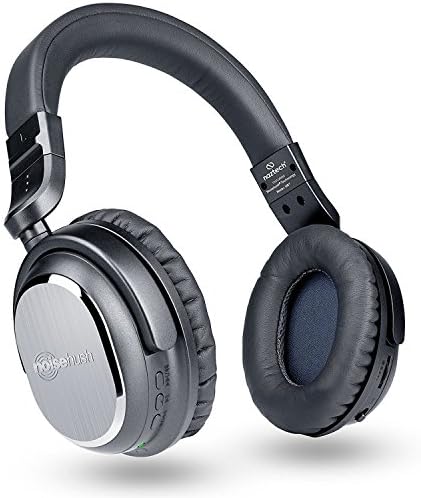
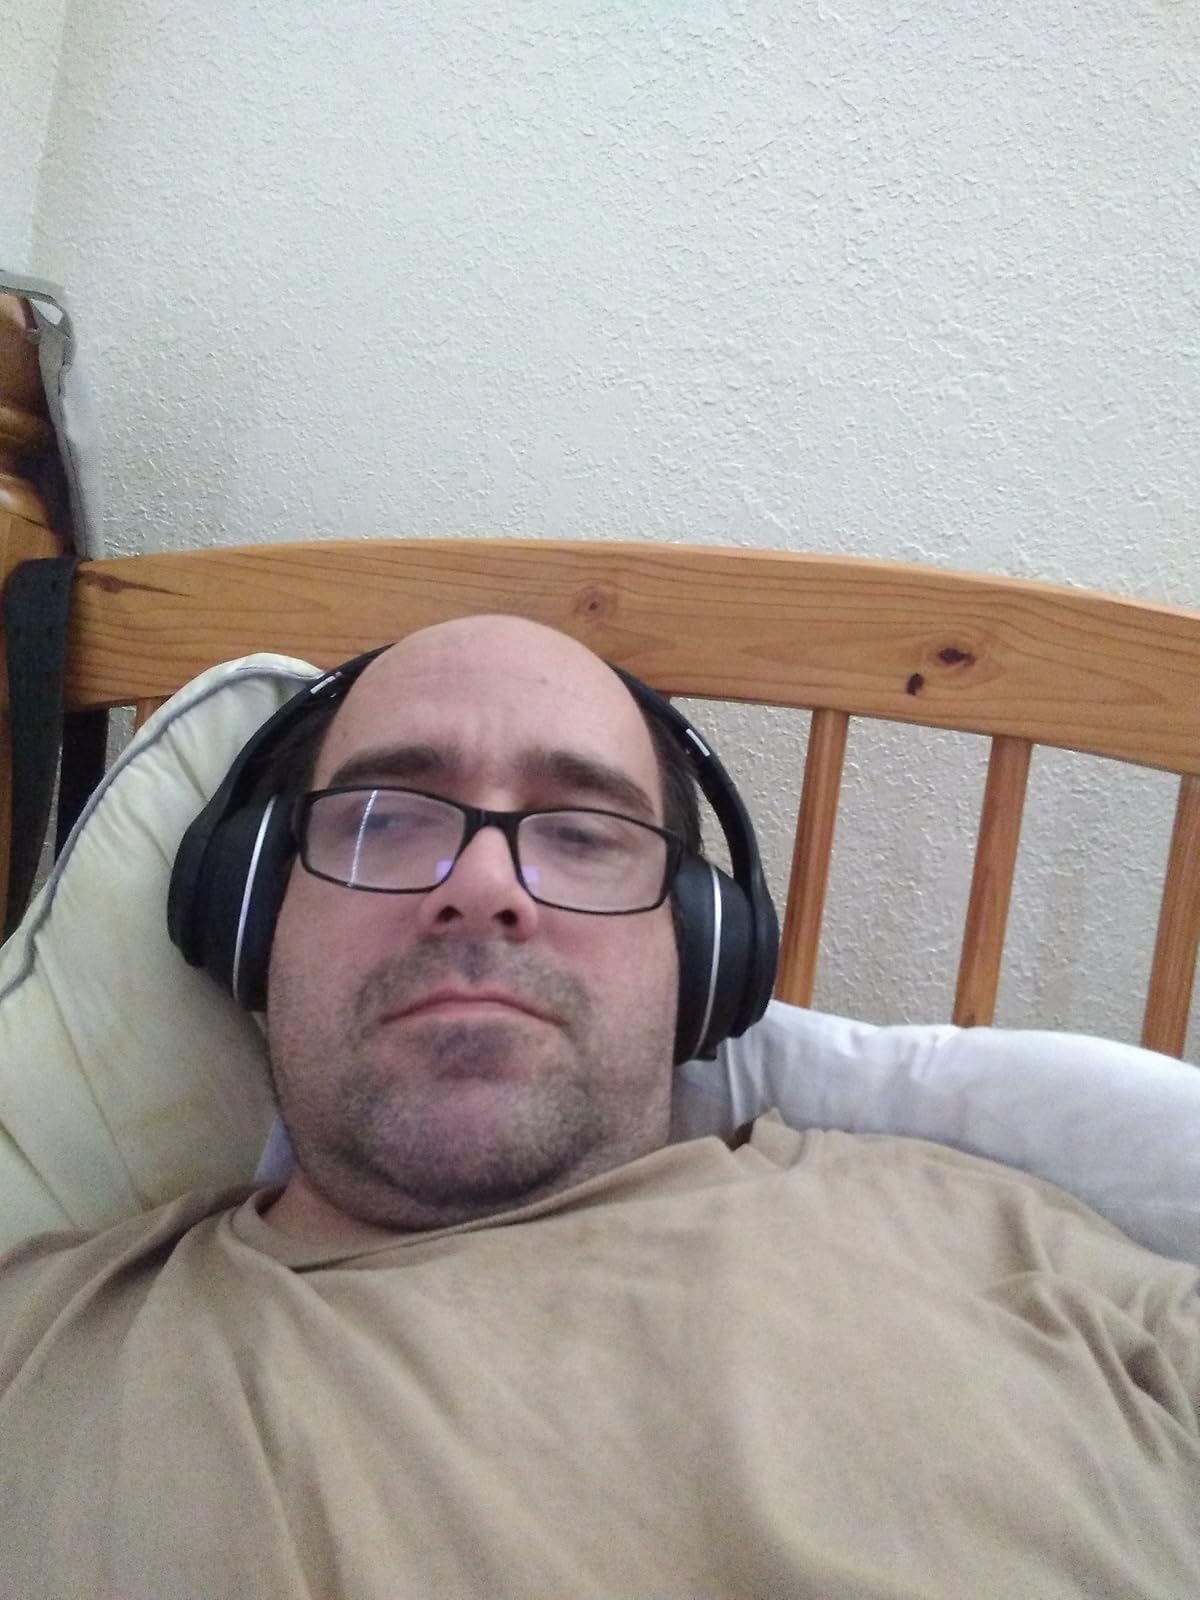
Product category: headphones
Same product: no